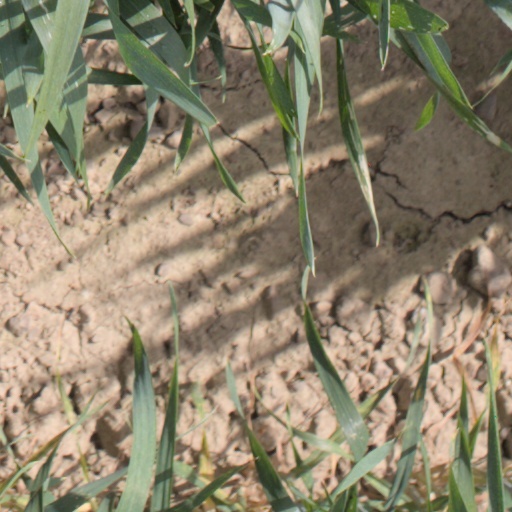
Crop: wheat